University of Notre Dame Australia

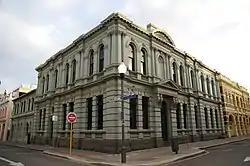
This is a photograph of the Kreglinger Buildings which include the former Westpac Bank Building built in 1892.

Following an invitation by the Archdiocese of Sydney, a third campus was opened in 2006 by then Prime Minister John Howard on the site of the St Benedict's Church on Broadway in Sydney. This was followed by another Sydney site in 2008 on the sites of the Sacred Heart Catholic Church and Sacred Heart Hospice in Darlinghurst. Pope Benedict XVI visited the latter church that same year and adjoining Benedict XVI Medical Library, which is named after him. Notre Dame was chosen partly for its prior experience in restoring deteriorating historical landmarks and high-density campus planning.